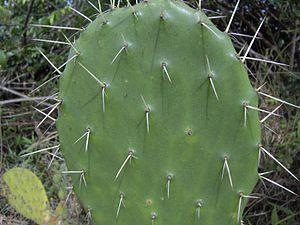
Le Figuier de Barbarie est une espèce de plante de la famille des Cactaceae, originaire du Mexique, qui s'est naturalisée dans d'autres continents, notamment le bassin méditerranéen et en Afrique du Sud et Afrique du Nord. Il produit un fruit comestible appelé figue de Barbarie.